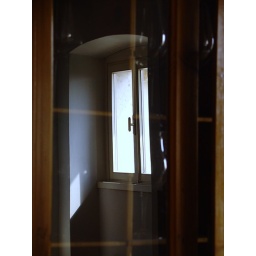
I liked the reflection of window in glass door